Royce da 5'9"

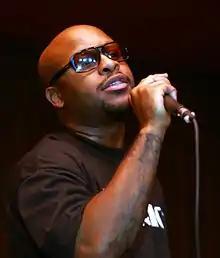
Royce in 2008

Ryan Daniel Montgomery (born July 5, 1977), known professionally as Royce da 5'9" (or simply Royce 5'9"), is an American rapper. Best known for his association with fellow Detroit rapper Eminem, they became acquainted in 1997 and formed the hip hop duo Bad Meets Evil the following year. Their 2011 single "Lighters" (featuring Bruno Mars) peaked at number four on the "Billboard" Hot 100 and preceded the release of their debut extended play (EP), "" (2011). The song and its parent EP, which debuted atop the "Billboard" 200, have yielded Montgomery's furthest commercial success.